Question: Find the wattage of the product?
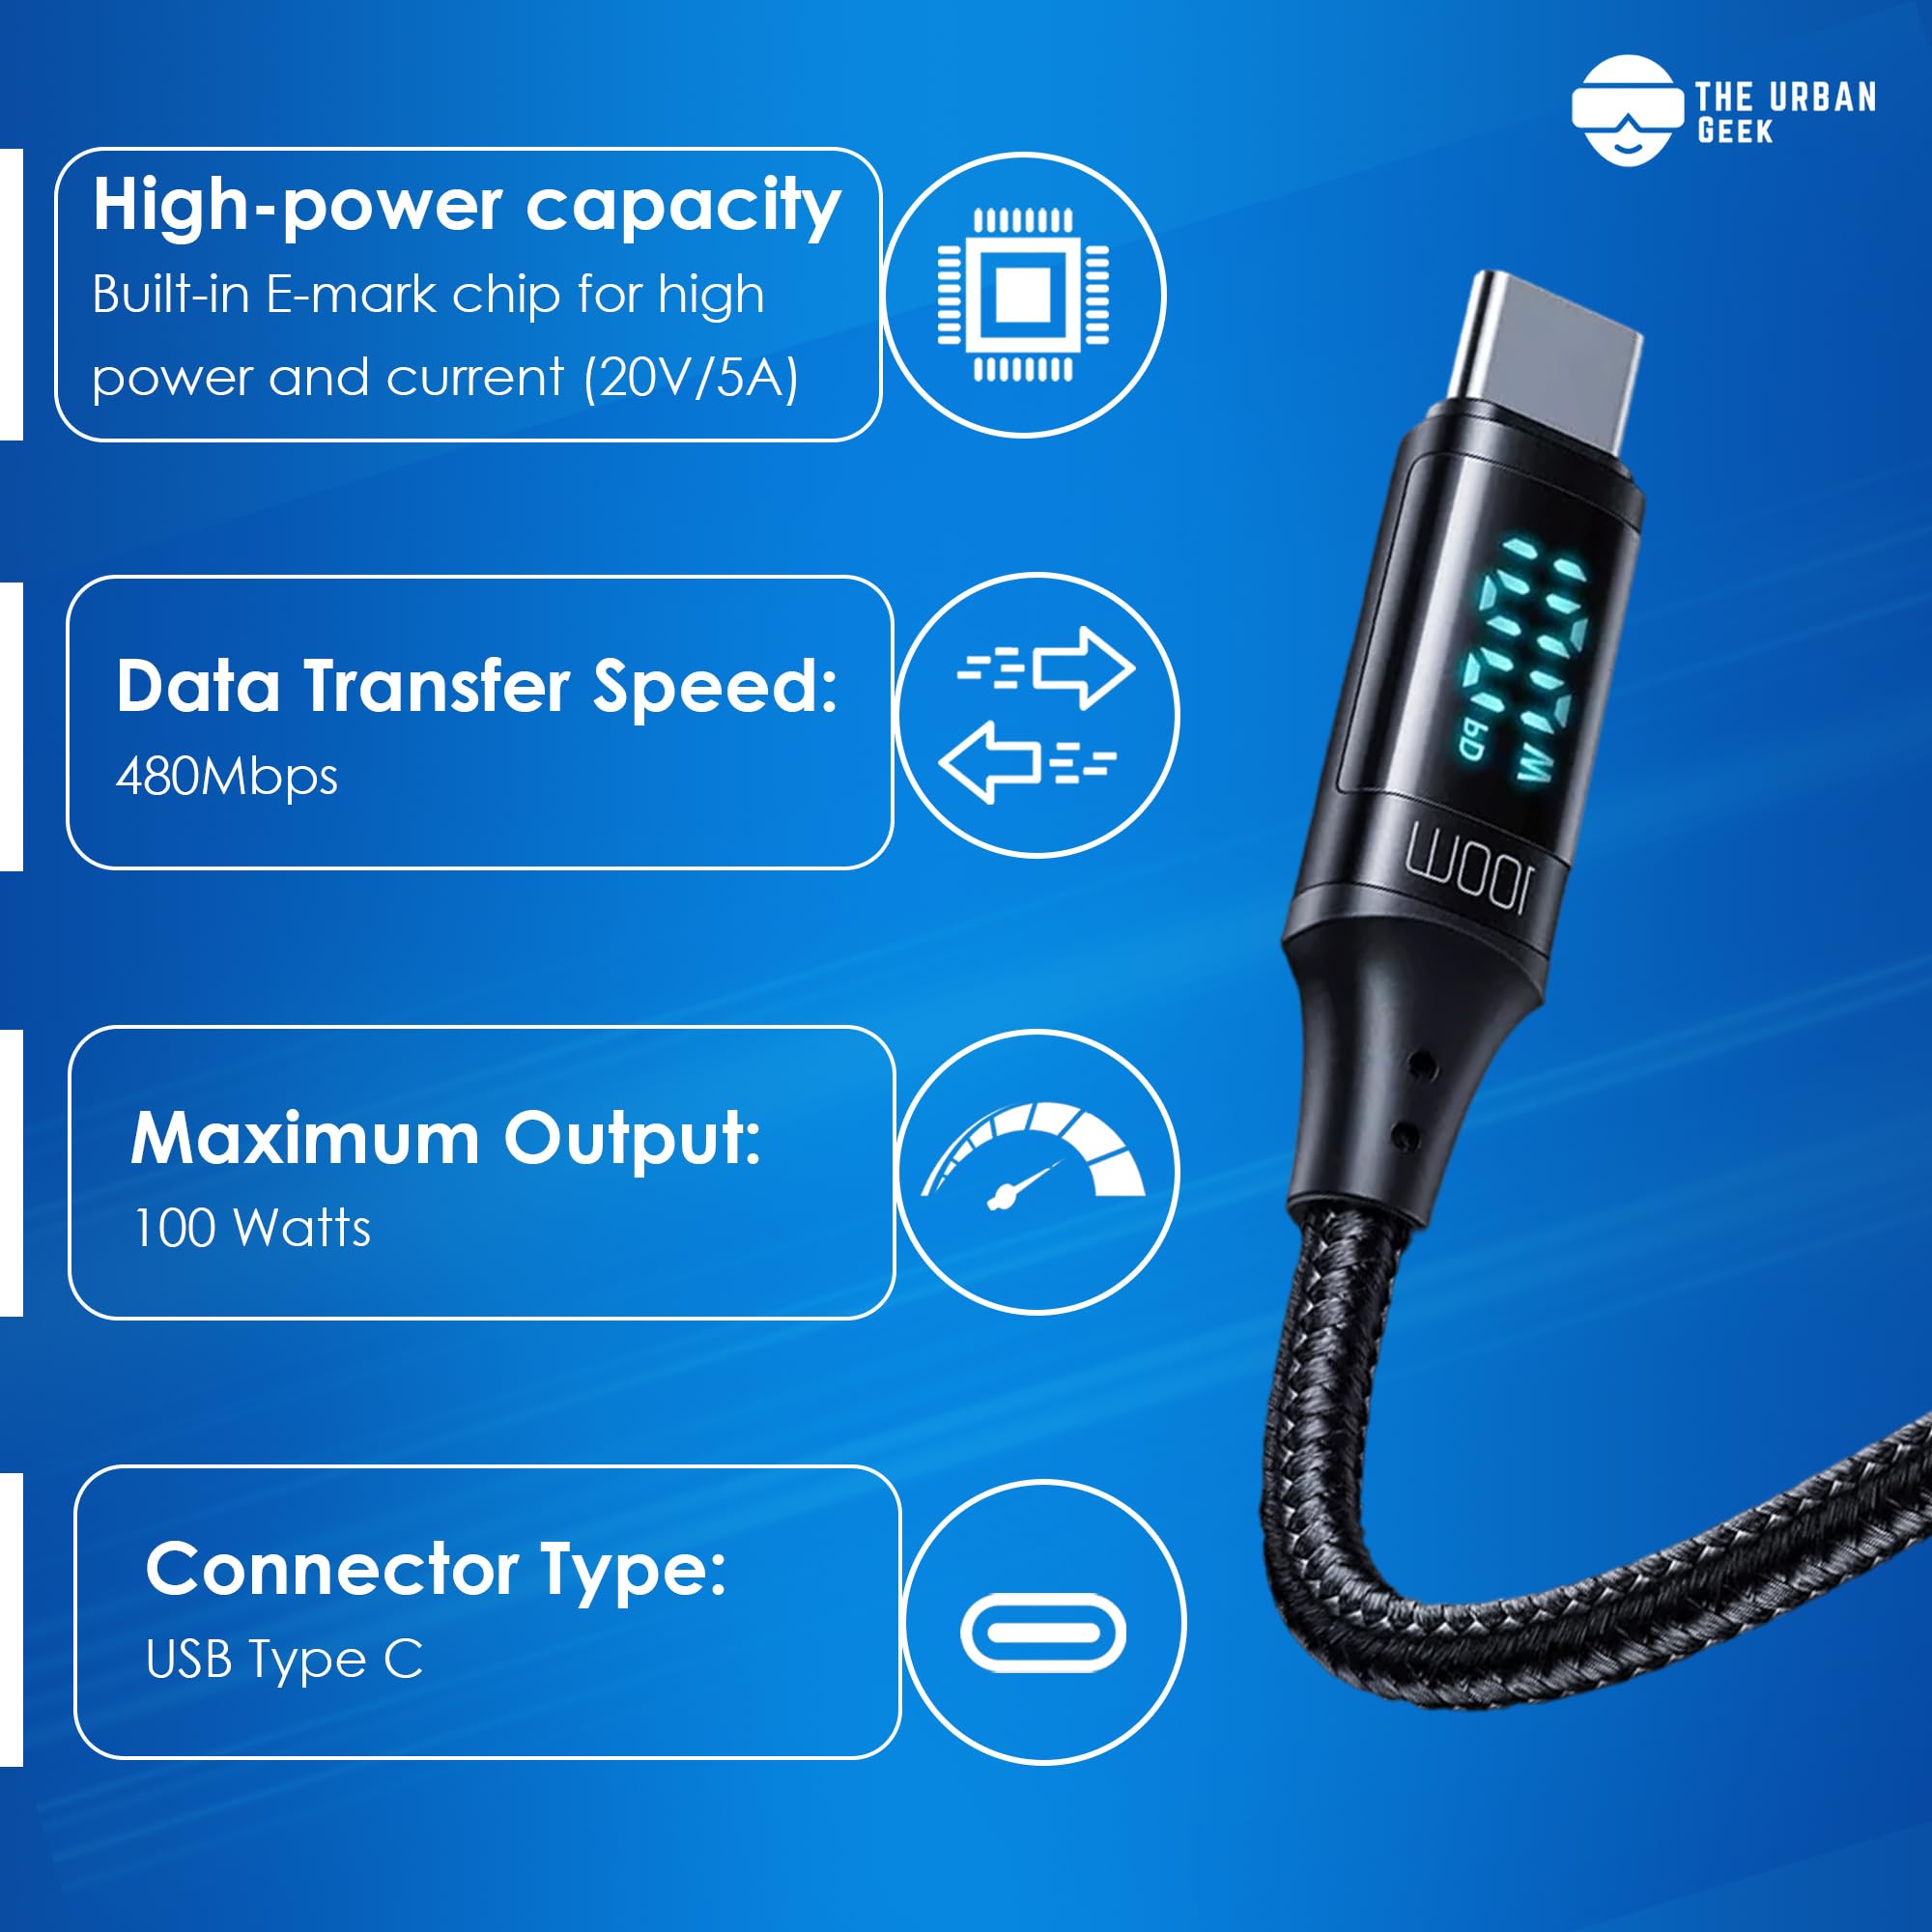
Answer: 100.0 watt